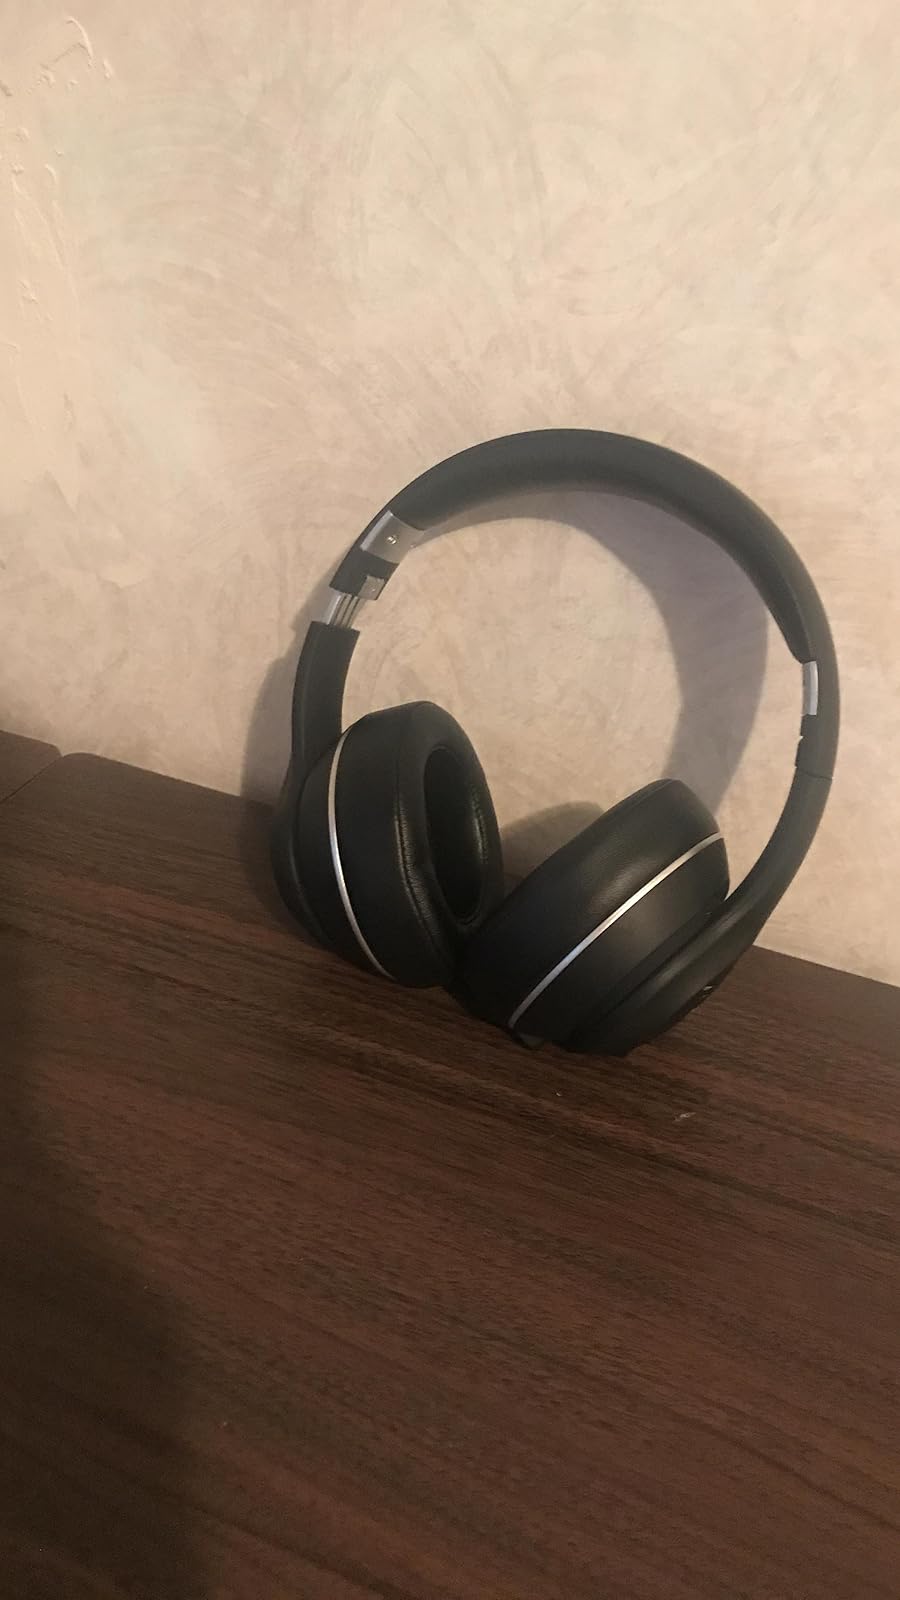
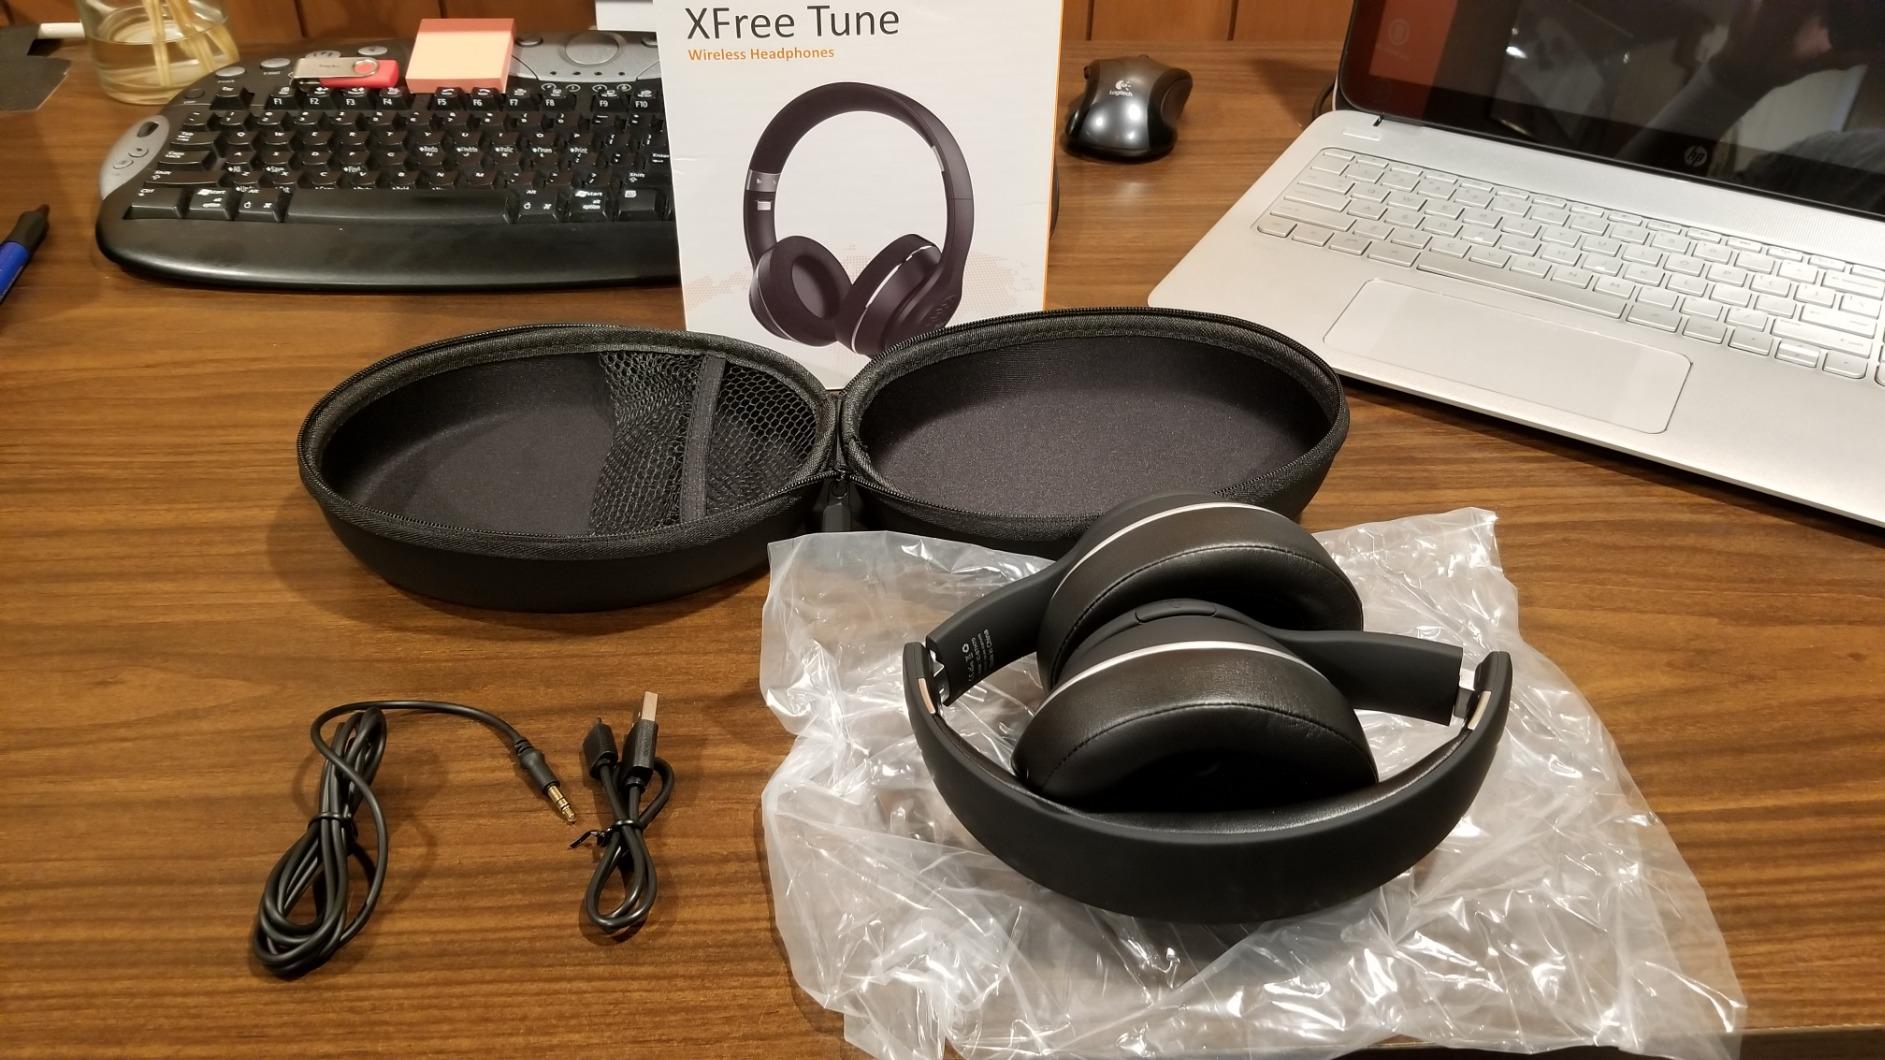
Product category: headphones
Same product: yes